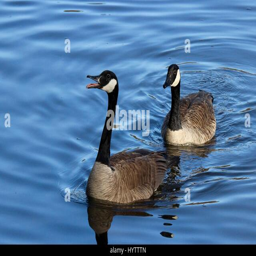
biological species honking at other birds to defend their territory on a lake